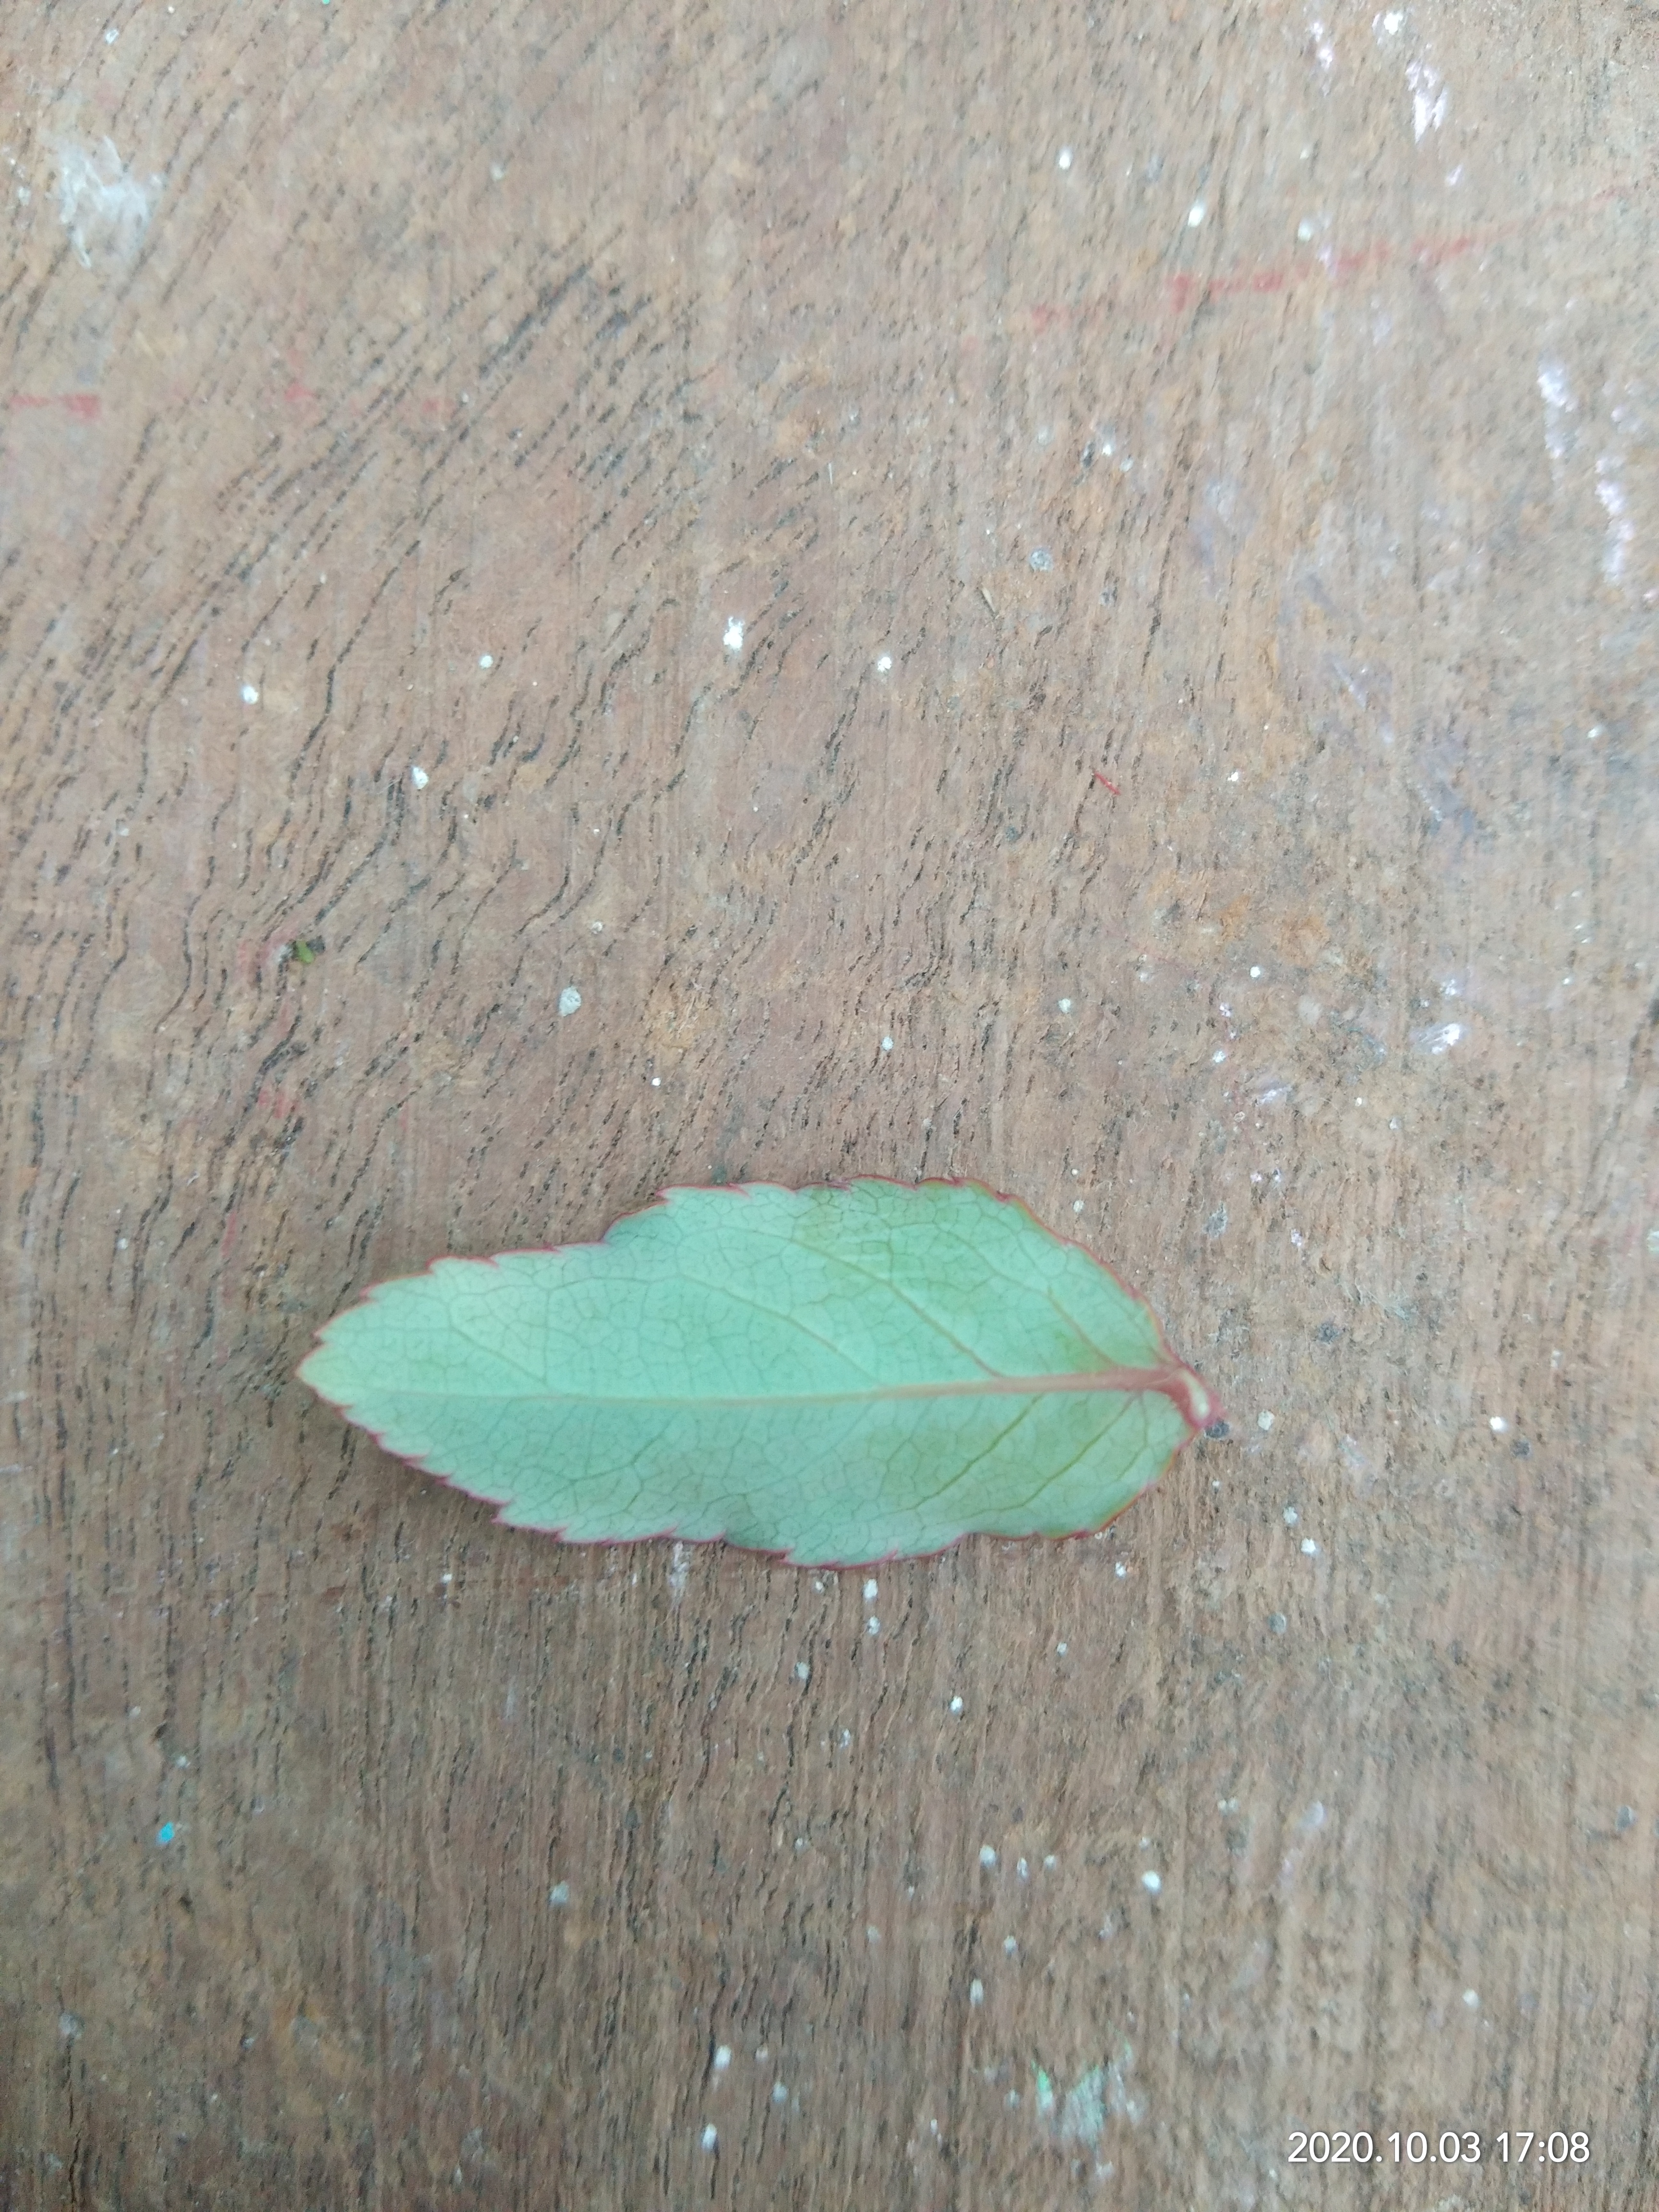
Plant: Rose